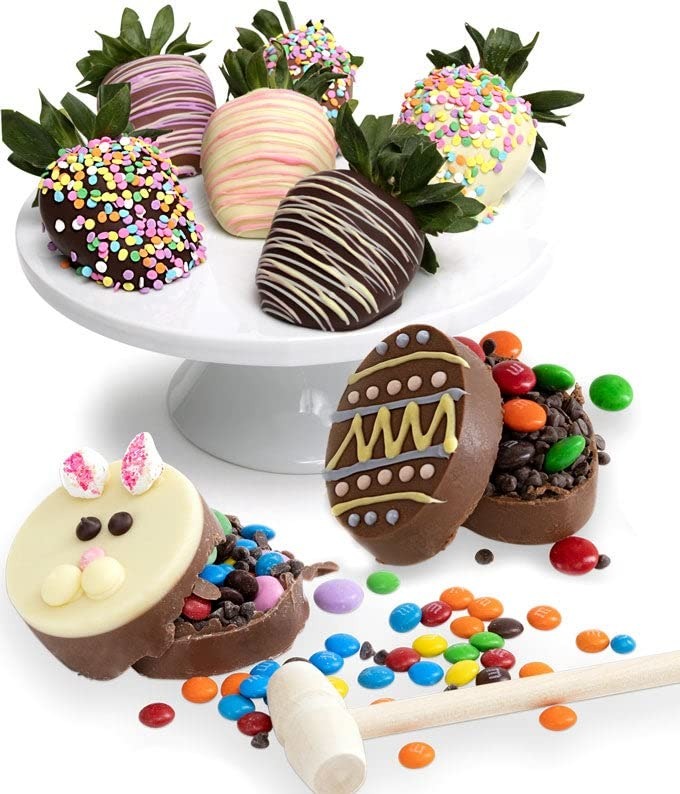
Item Name: From You Flowers - Easter Belgian Chocolate Covered Strawberries and Breakable Bunnies
Product Description: Wish them a Happy Easter with these adorable and festive gifts. These exciting Belgian chocolate breakables are perfect for any age! The festive chocolate bunny head and egg can be whacked with the wooden hammer to release the chocolate goodies inside. Please note: since these are crafted by Artisans, no two will be exactly the same. Includes: &bull; 6 Belgian Milk, Dark, & White Chocolate Covered Strawberries &bull; Hand Decorated with Tinted Belgian White Chocolate Drizzles and Pastel Toppings &bull; 2 Belgian Milk and White Chocolate Breakables Filled with Chocolate Chips & Gems &bull; Wooden Hammer &bull; Complimentary Card Message &bull; Elegant Gift Box ALLERGEN ALERT: Product contains egg, milk, soy, wheat, peanuts, tree nuts and coconut. We recommend that those with food related allergies take the necessary precautions.
Value: 1.0
Unit: Count

Price: 69.355